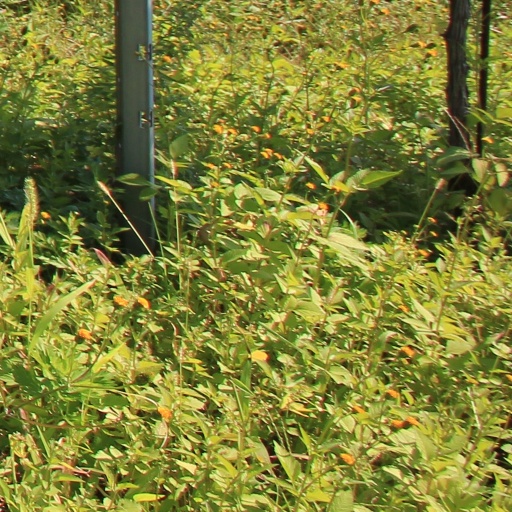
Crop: grape